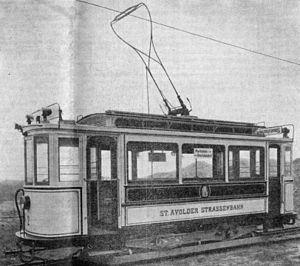
Le tramway de Saint-Avold était une ligne de tramway qui reliait la ville lorraine de Saint-Avold à sa gare, située sur la commune voisine de Valmont, sur la ligne de Rémilly à Stiring-Wendel, qui mettait en relation Metz à Saint-Avold et Forbach.
Saint-Avold [sɛ̃t‿avɔld] est une commune française située dans le département de la Moselle, en Lorraine, au sein de la nouvelle entité administrative Grand Est.